Lynn Building

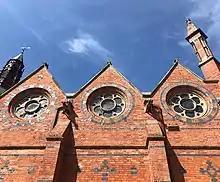
Rose windows within polychromatic brickwork on side-gables, interspersed between aquiline gargoyles above buttresses

Unlike the university's Tudor Revival Lanyon Building, the Lynn Building is in the High Victorian Gothic style which was prominent during the mid-nineteenth century. It features numerous examples of the form of Neo-Gothic championed by the critic John Ruskin, including polychrome (the roof tiling and brickwork), varying materials (window tracery, bases and columns of different stone types set into polychromatic brickwork), and detailing (gargoyles).